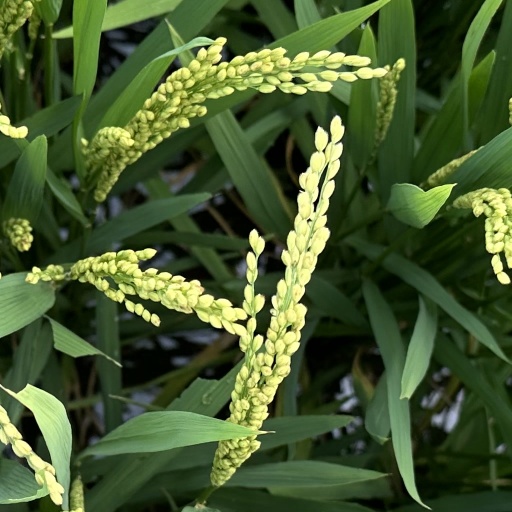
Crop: rice